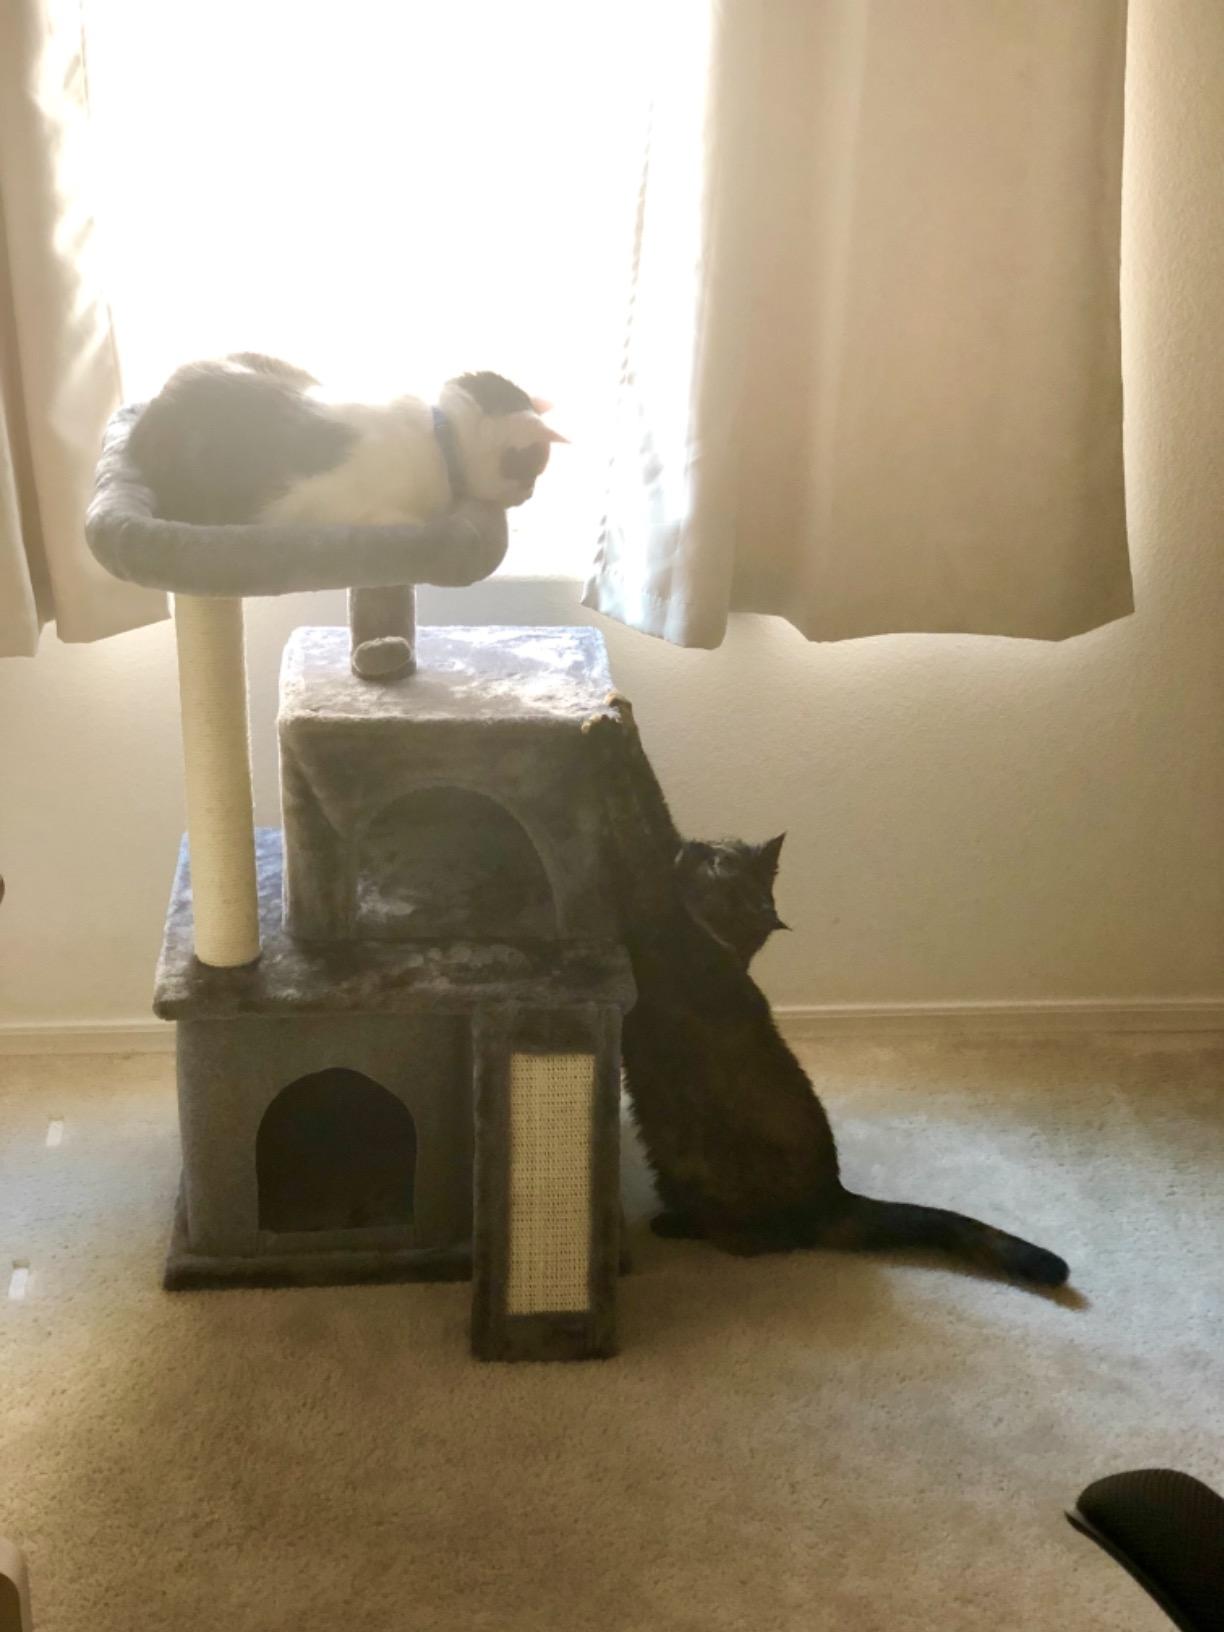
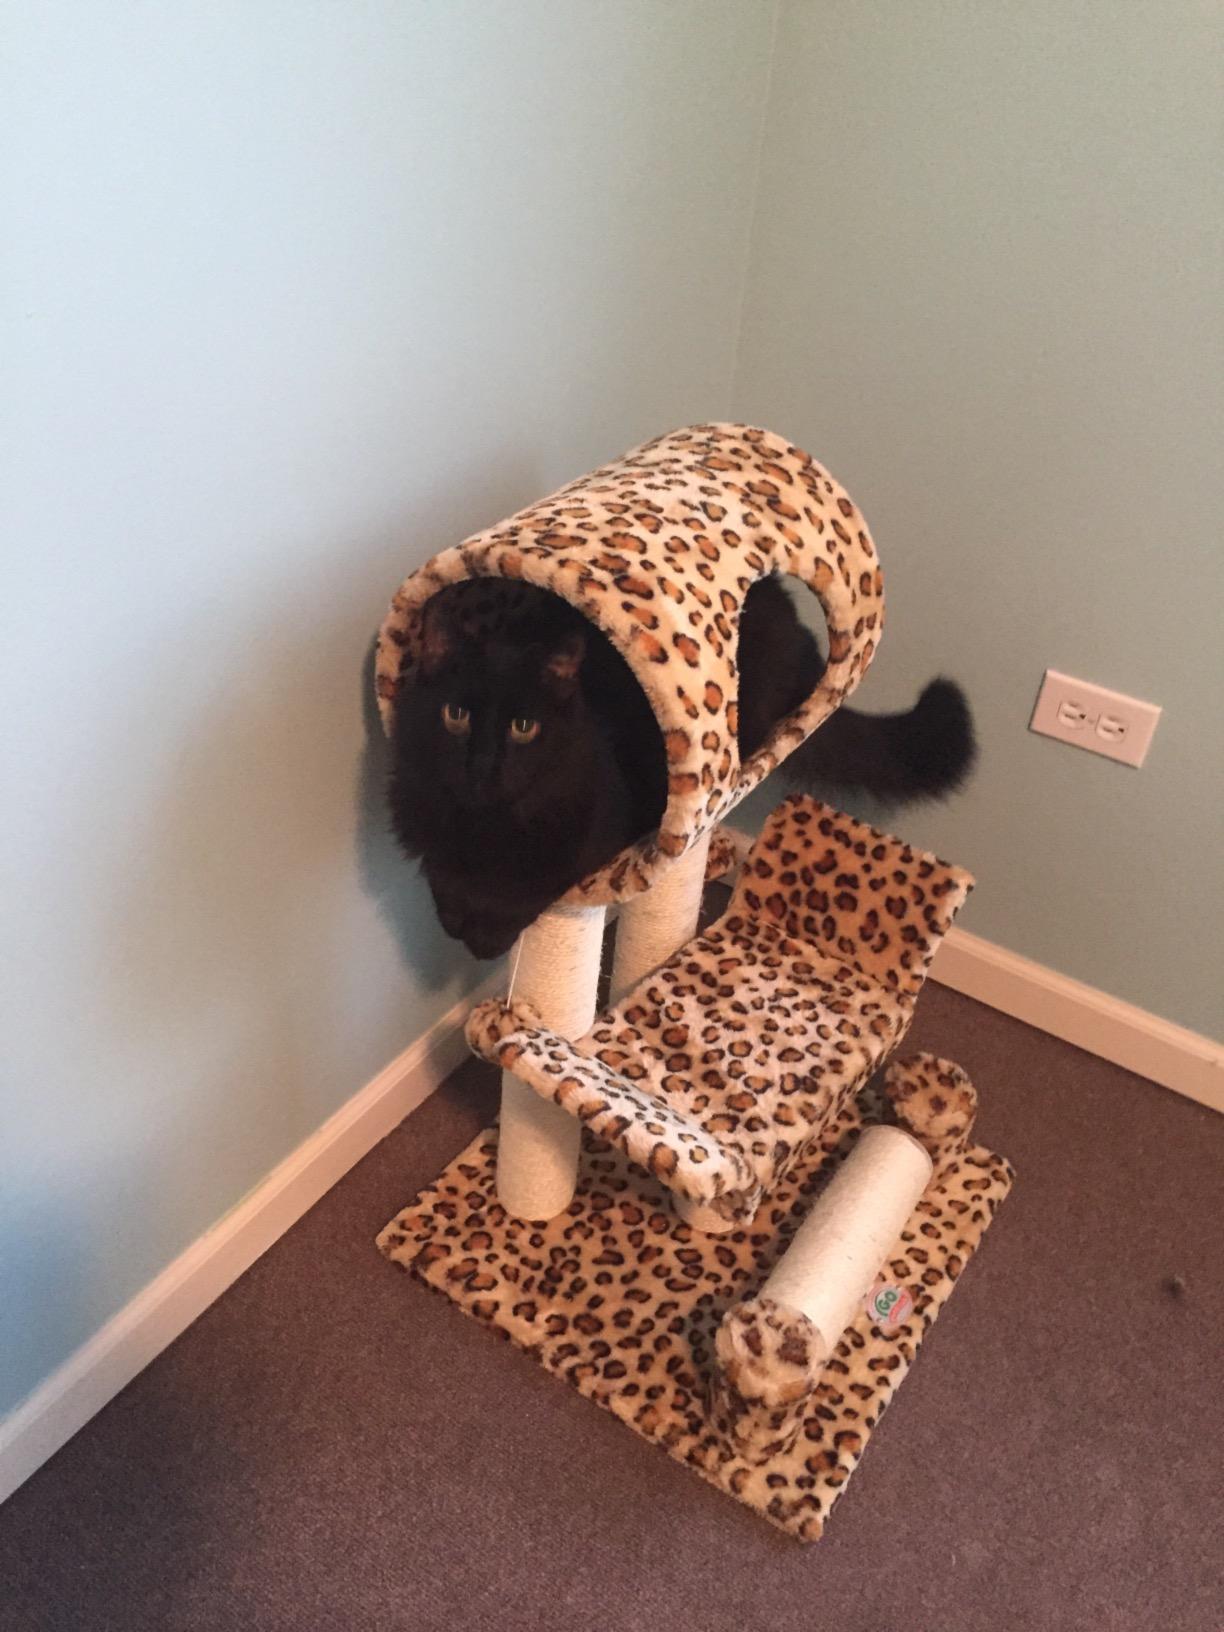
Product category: items_cat tree
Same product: no